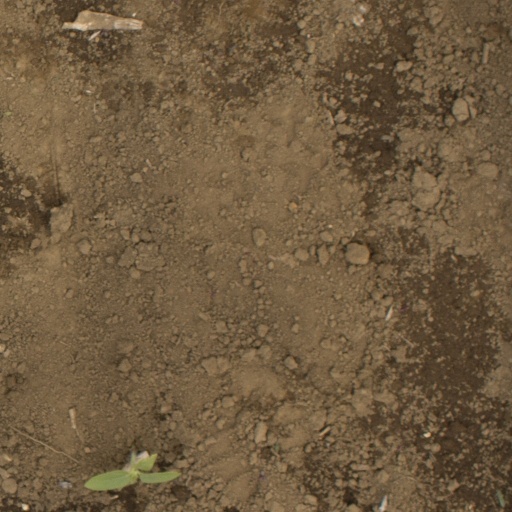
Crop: Jerusalem artichoke